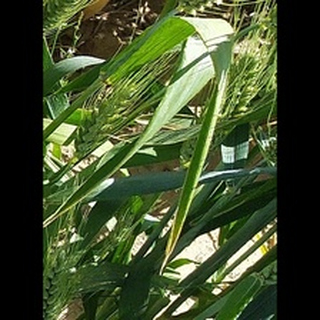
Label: healthy_wheat